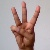
The image shows a hand gesture representing the letter 'W' in Indian Sign Language.